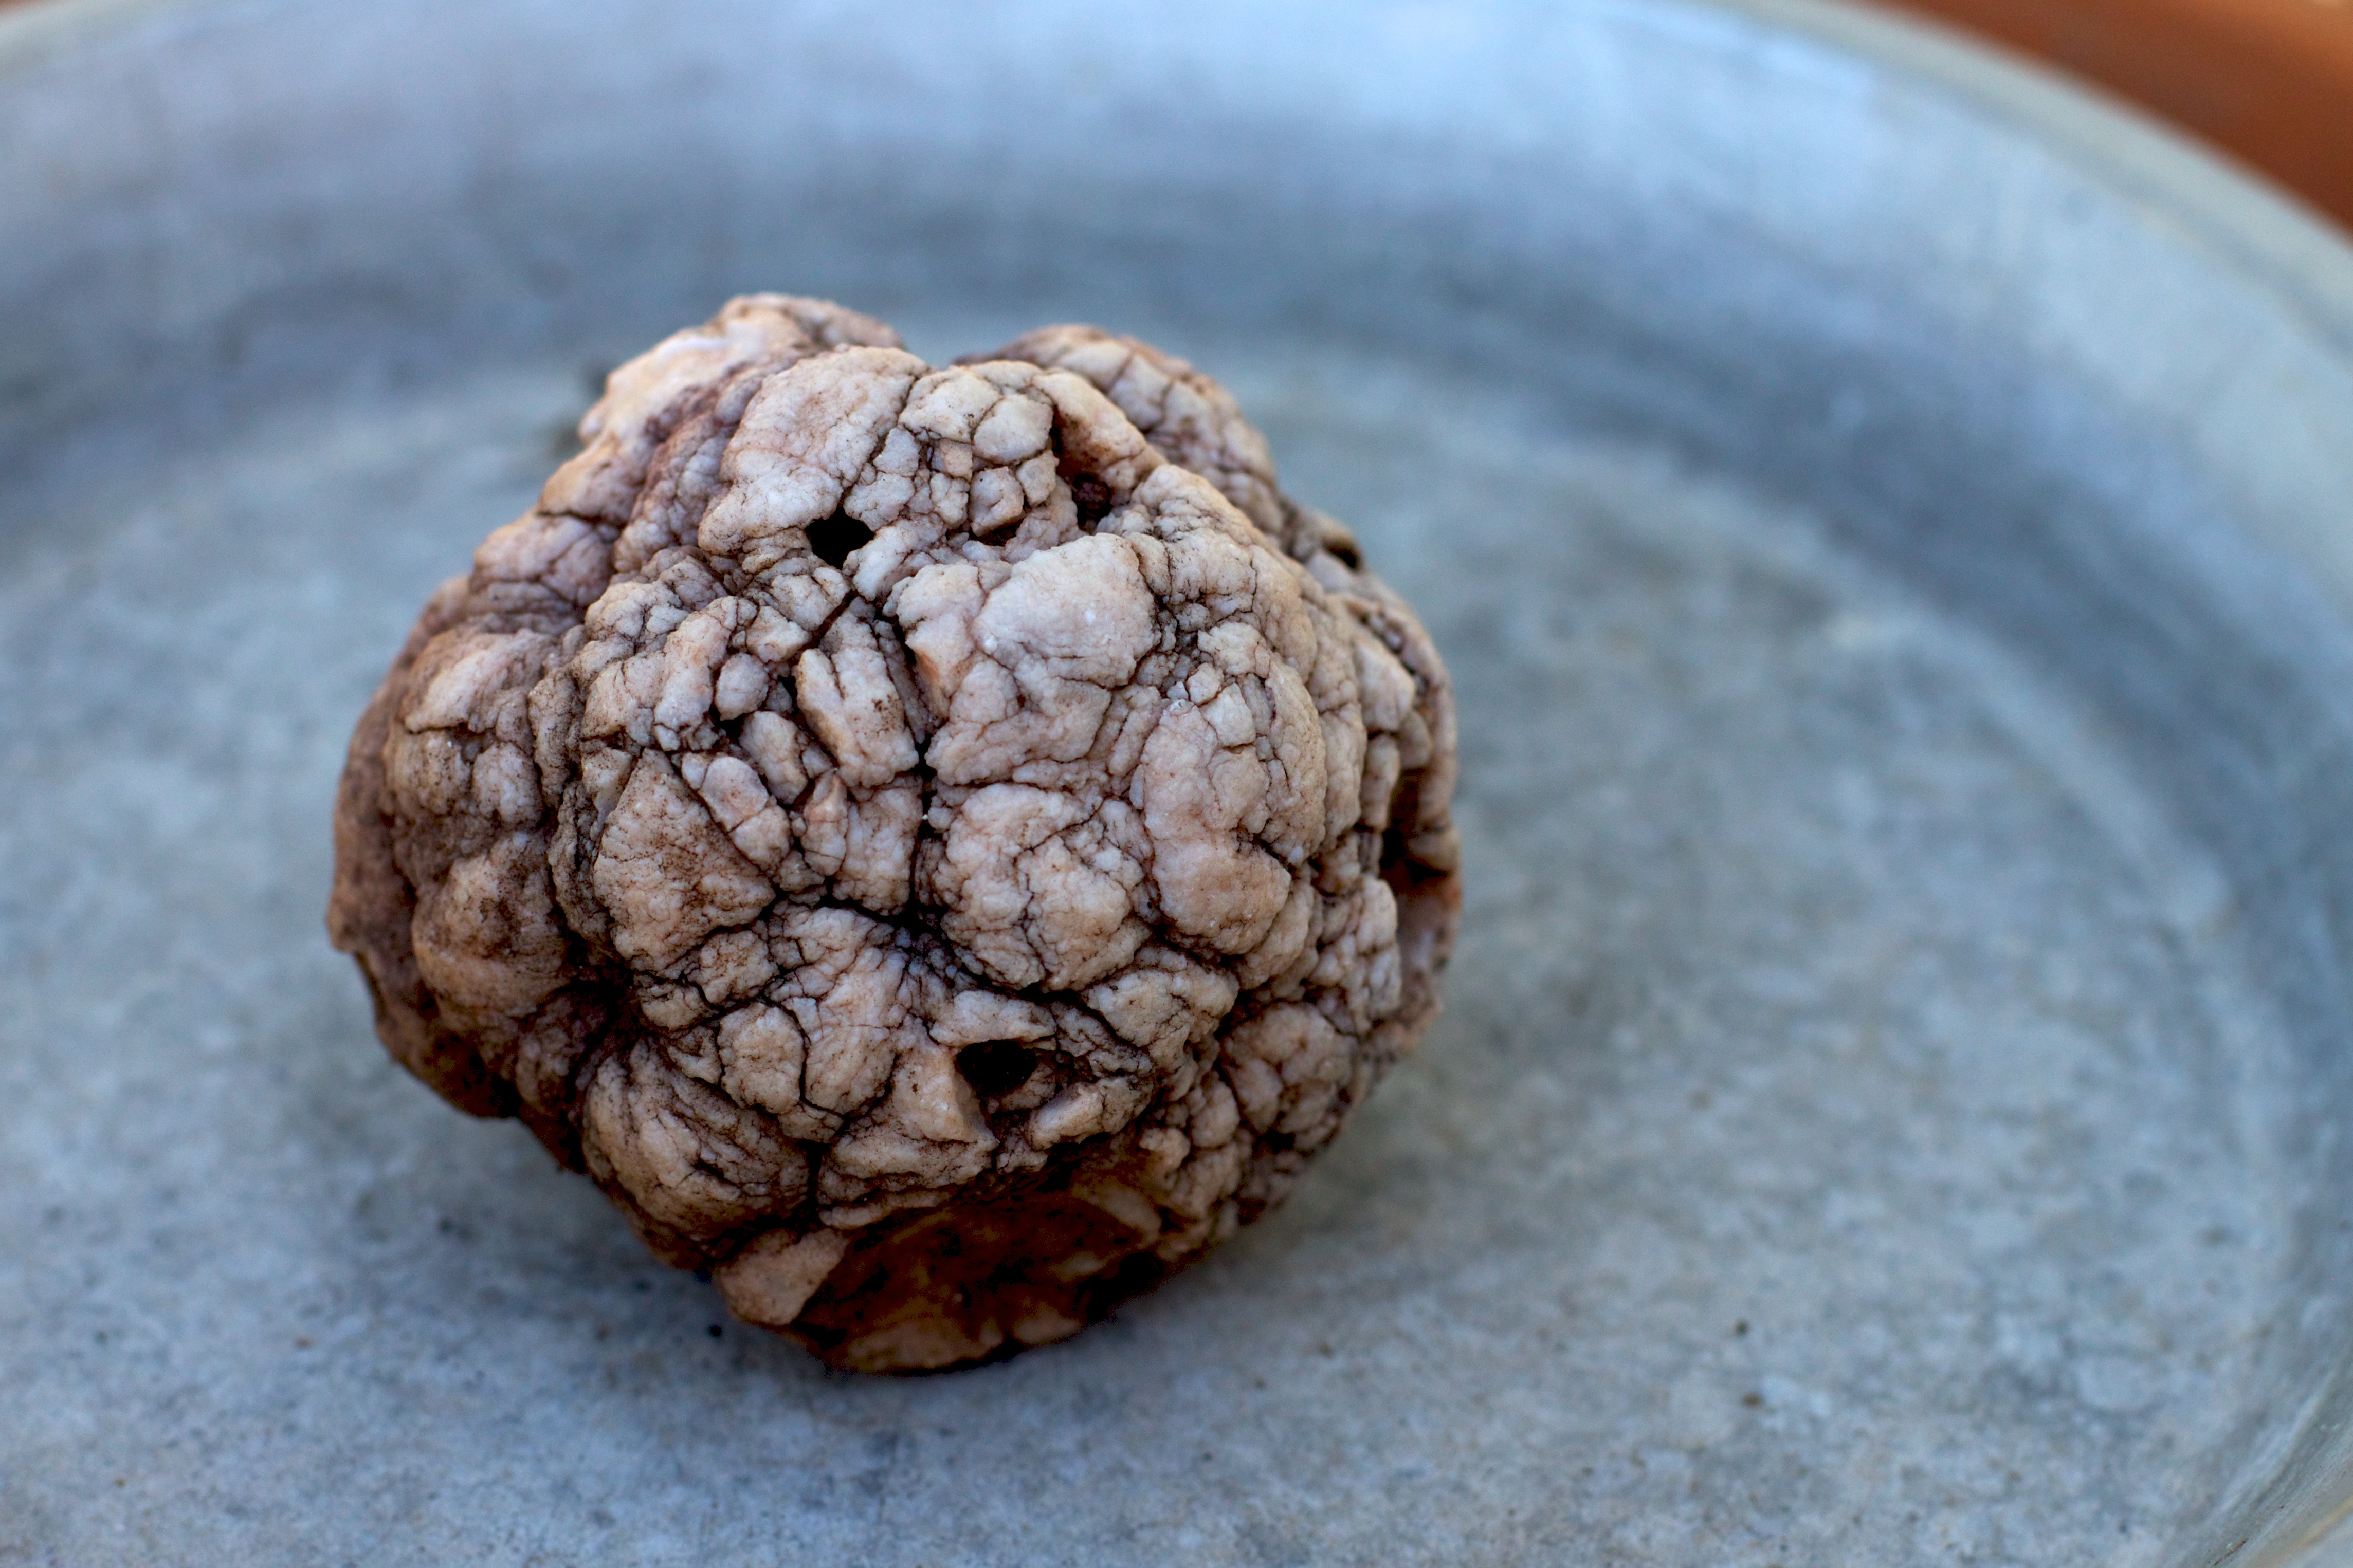
rock, dish, food, produce, breakfast, cookie, dessert, dailyshoot, baked goods, grass family, snack food, cookies and crackers, chocolate truffle